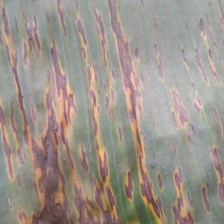
Label: sigatoka